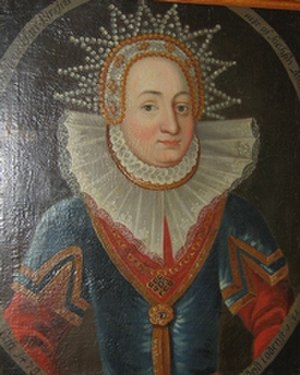
Hans af Danmark / Liv og gerning / Ægteskab
Dronning Christine.
Hans var konge af Danmark fra 1481 til 1513, af Norge fra 1483 til 1513 og af Sverige fra 1497 til 1501. Han var søn af Christian 1. og Dorothea af Brandenburg.